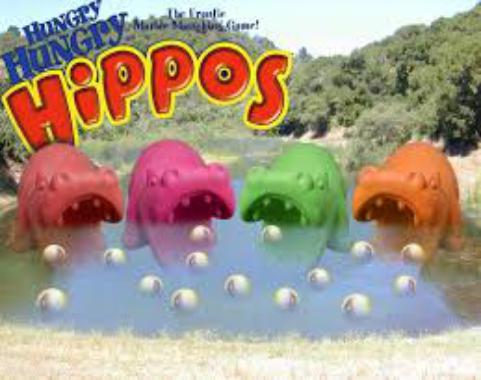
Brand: Hungry Hungry Hippos
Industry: Food